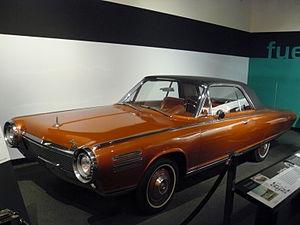
Musée Petersen Septembre 2012
La Chrysler Turbine est une automobile développée par le constructeur américain Chrysler dans les années 1960. Produite à seulement 55 exemplaires, c'était un concept car dont la principale originalité était d'être motorisée par une turbine à gaz.